John McDouall Stuart

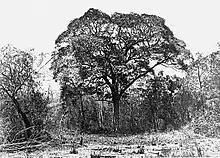
Stuart's marked tree at Stuart Point

Soon after his return from his first expedition, Stuart applied for a pastoral lease at Chambers Creek. Considered the discoverer, he was already entitled to a lease, but wanted rights to a larger area. As a bargaining chip in the negotiation process, Stuart offered to do the surveying himself and in April 1859 he set off with a party of three men and 15 horses. This gained for him the firm support and confidence of the Governor of South Australia, Richard Graves MacDonnell, himself a keen explorer. The Chambers Creek survey complete, Stuart explored to the north again, aiming to reach the border between South Australia and what is now the Northern Territory (at that time still a part of New South Wales). Although still well supplied with rations and not short of water, the expedition turned back about 100 kilometres short of the border because they had no more horse shoes (an essential item in that arid, stony region). Importantly, however, Stuart had found another reliable water supply for future attempts: a "beautiful spring" fed by the then-unknown Great Artesian Basin. He wrote: